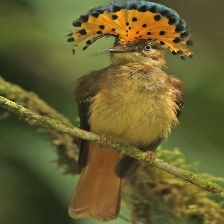
Species: ROYAL FLYCATCHER
Scientific name: ONYCHORHYNCHUS